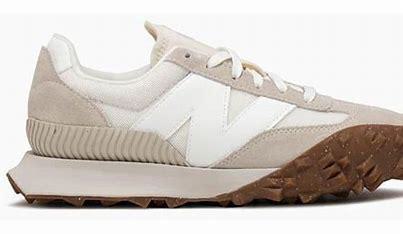
Brand: New
Model: Balance Lifestyle